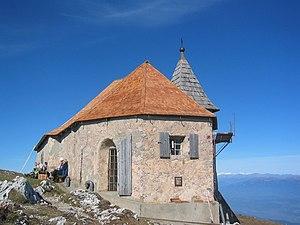
L'article Religion en Autriche vise à présenter les pratiques religieuses, passées et présentes, actualisées, des 9 900 000 habitants de la République d'Autriche, pays enclavé d'Europe centrale.
Le Dobratsch est une montagne culminant à 2 166 mètres d'altitude dans les Alpes de Gailtal, près de Villach dans le land de Carinthie en Autriche.